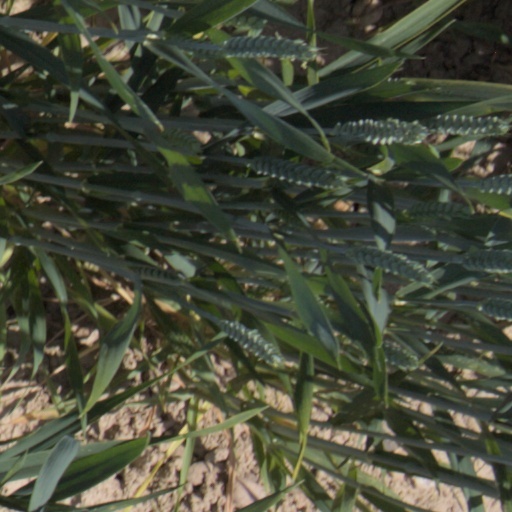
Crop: wheat